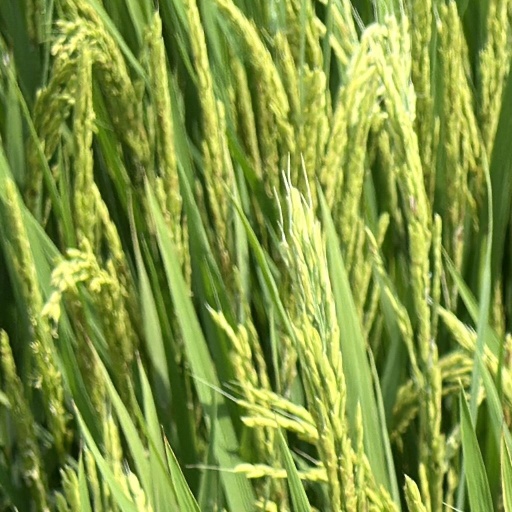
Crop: rice